Marco Peresani

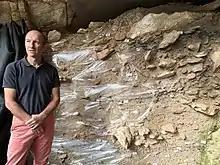
Marco Peresani showing the Upper Palaeolithic section of the Fumane stratigraphical sequence

Research at Grotta di Fumane represents his biggest endavour. He assisted Prof. A. Broglio and M. Cremaschi from the start of the excavation and took the lead in 2006. The impressive stratigraphic archive (ca. 80-30 ka BP) and the good conditions of preservation make it a key site for understanding the adaptive and cultural dynamics first of Neanderthals and then of the early Sapiens. Among the numerous discoveries, the most important are: